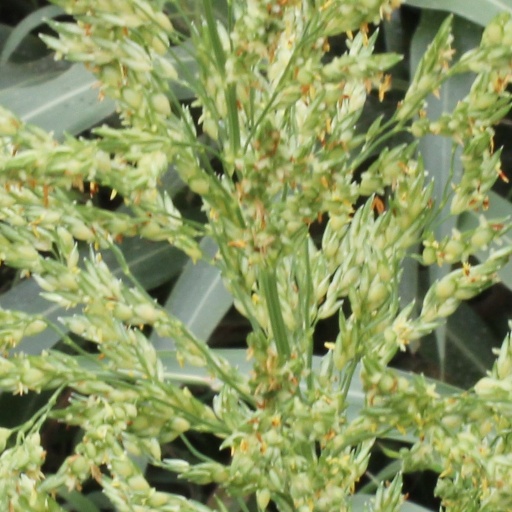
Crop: sorghum